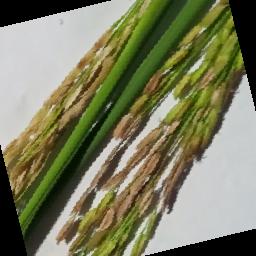
Label: Rice___Neck_Blast